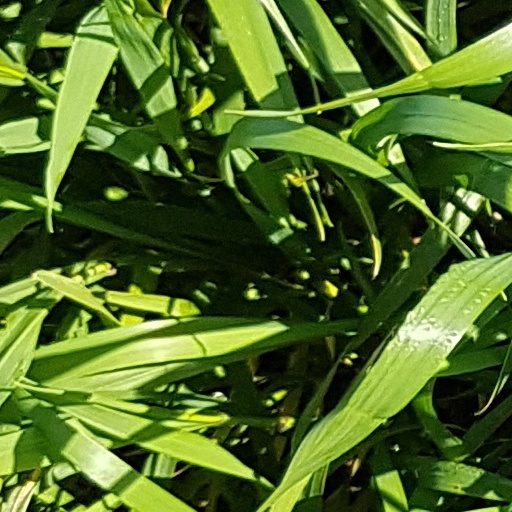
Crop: wheat